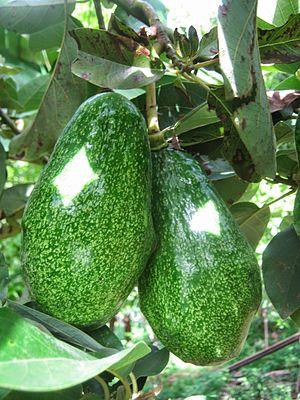
Consommer l'avocat fait baisser le taux de mauvais cholestérol sanguin
L'avocat est le fruit de l'avocatier, un arbre de la famille des Lauraceae, originaire du Mexique. Il en existe trois grandes variétés. La variété la plus populaire est l'avocat Hass.